Rudolf Püngeler

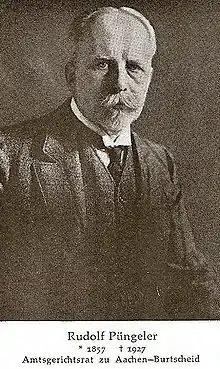
Rudolf Püngeler.

Rudolf Püngeler (15 February 1857 – 1 February 1927) was a German entomologist who specialised in Lepidoptera.